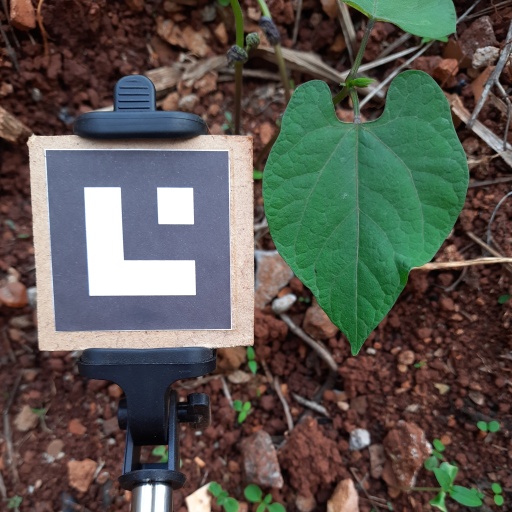
Observations: wavy surface, no eating holes, under shade